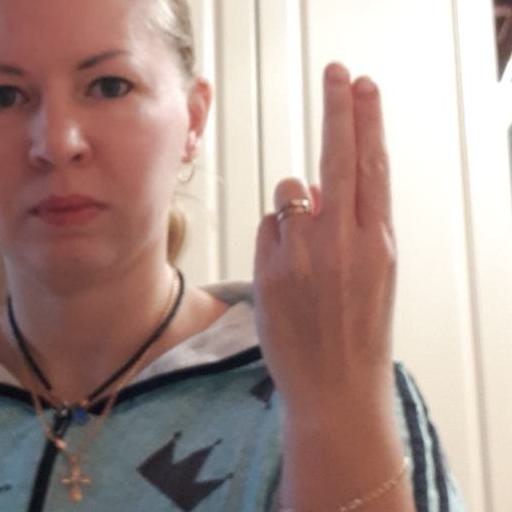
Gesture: two_up_inverted